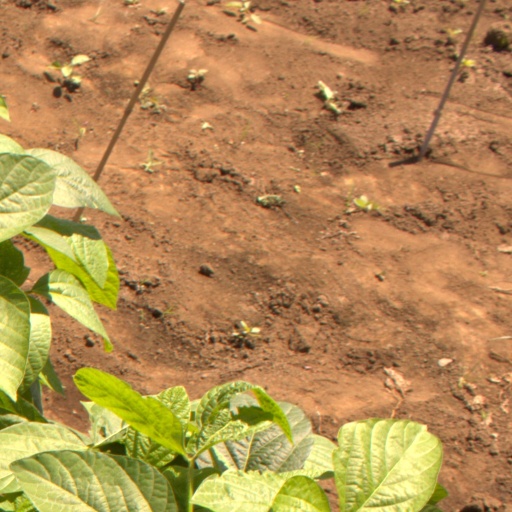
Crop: soybean